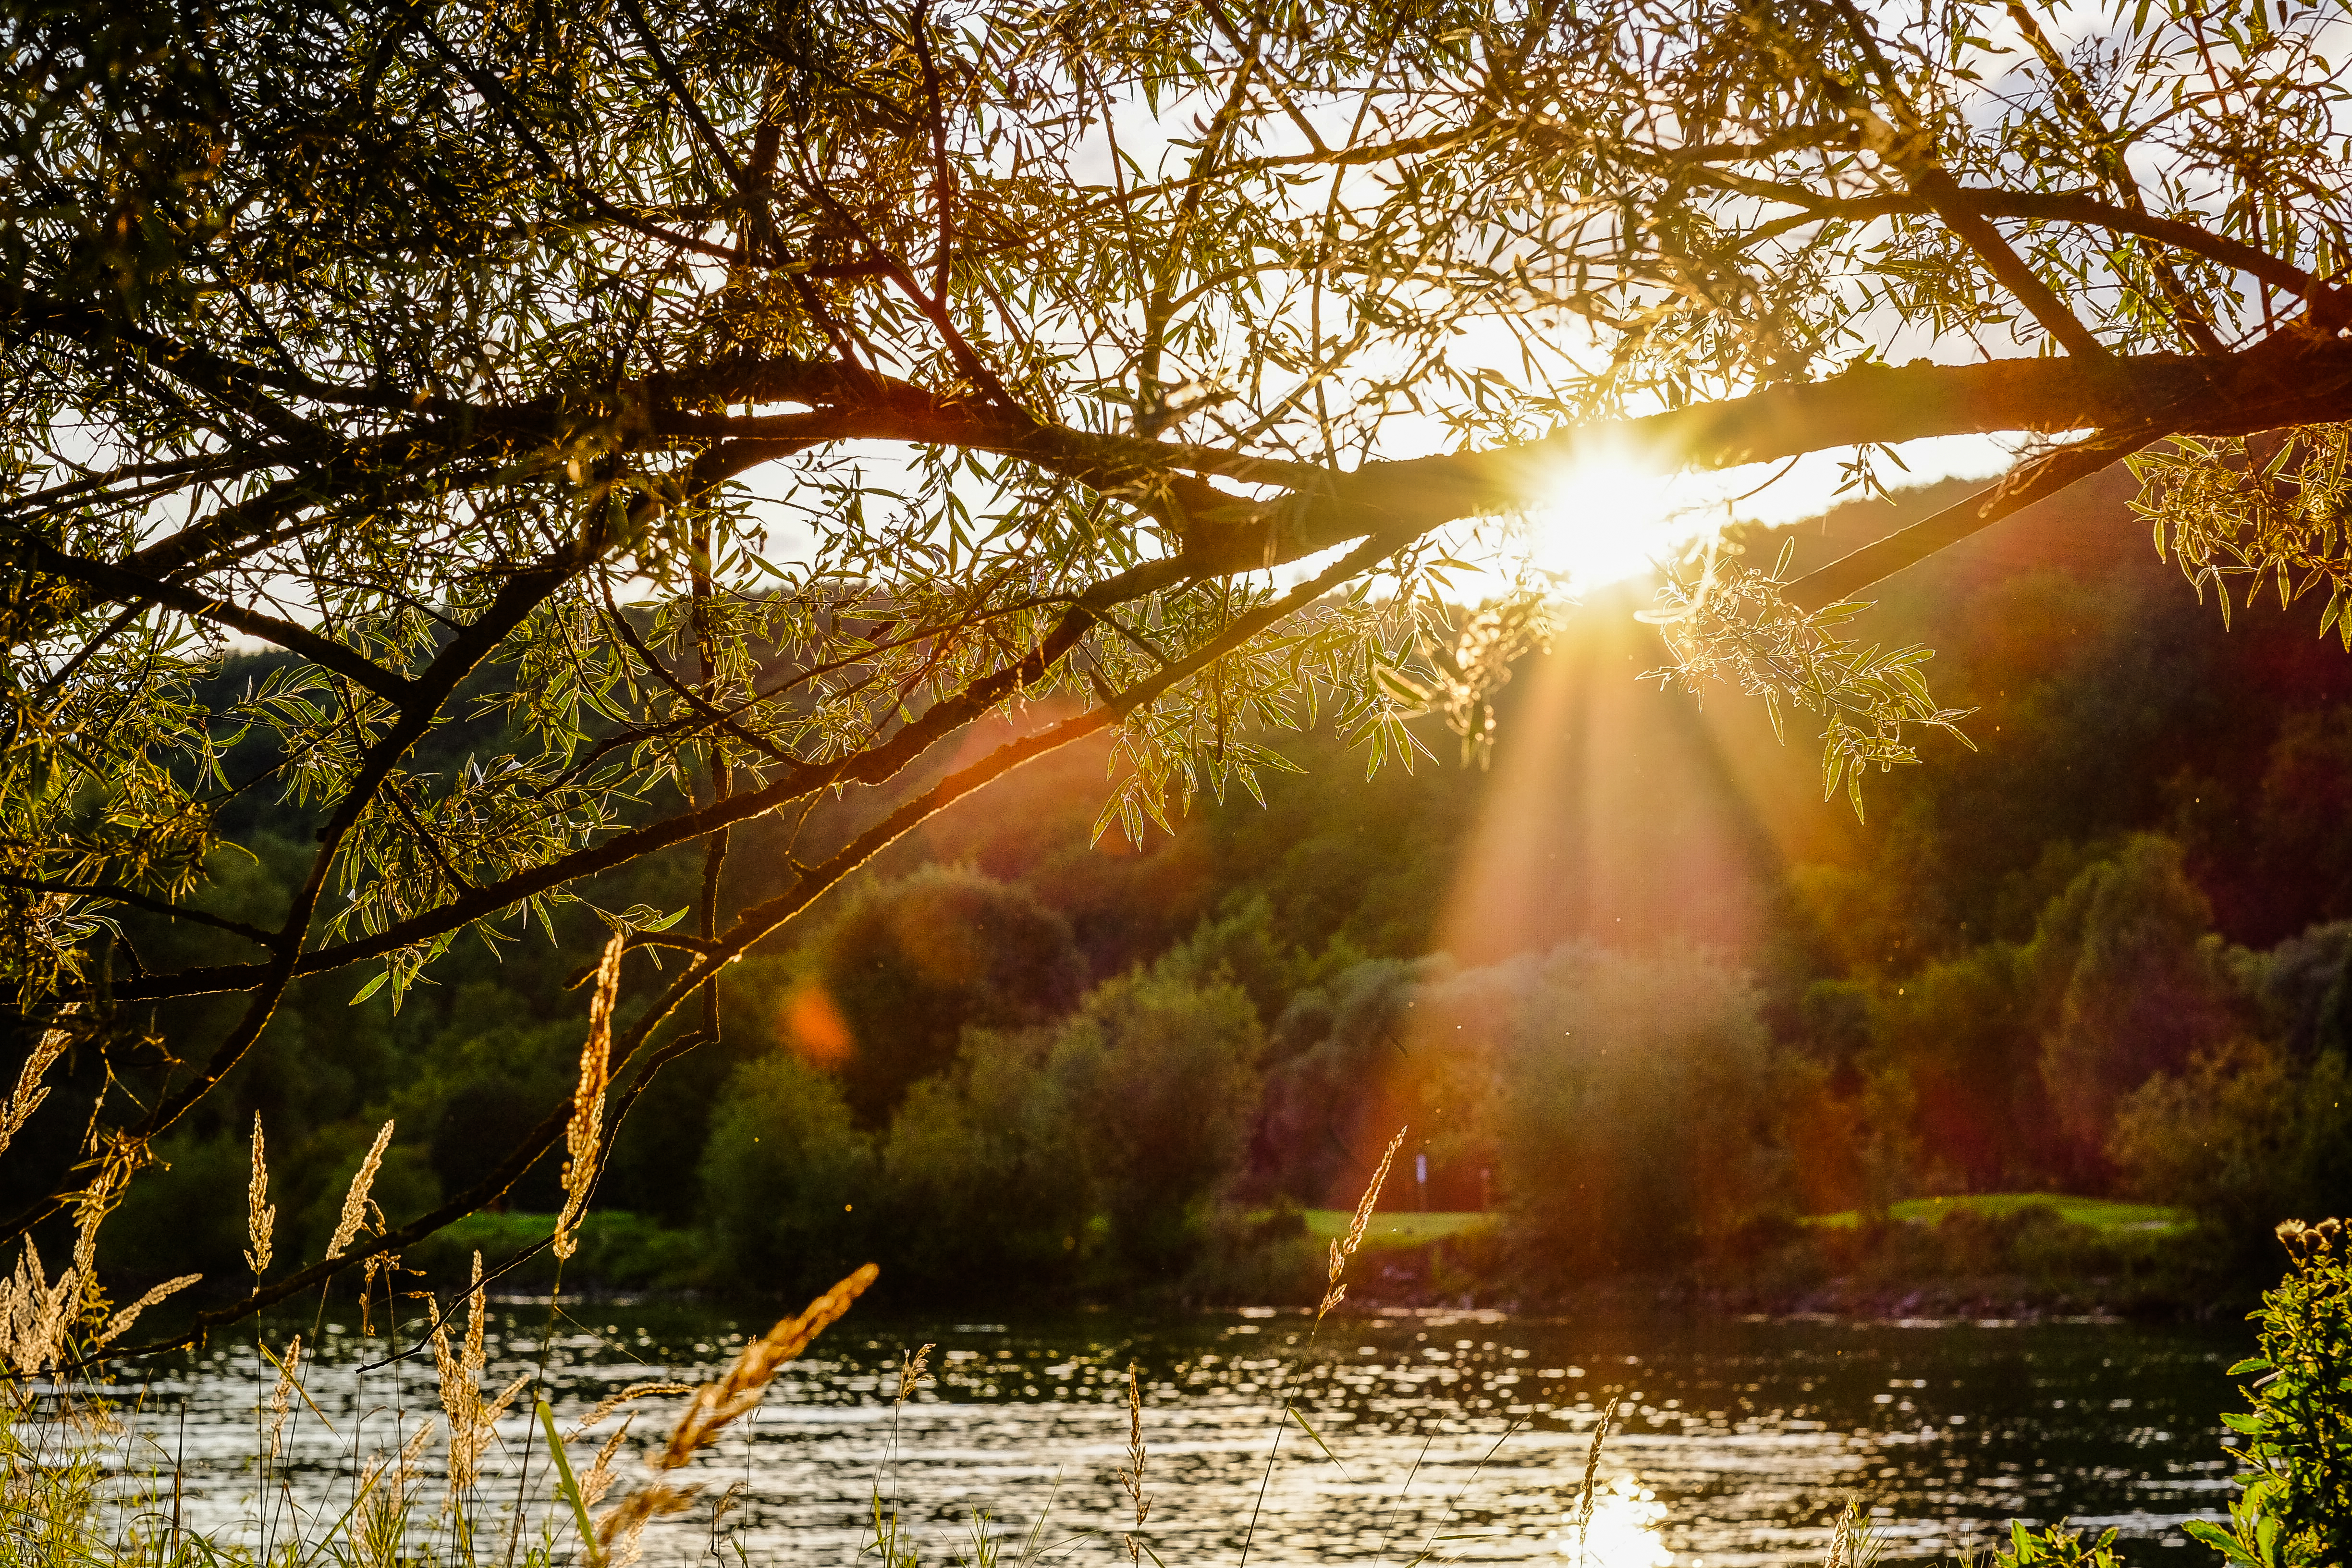
landscape, tree, water, nature, forest, branch, light, plant, mist, sunlight, morning, leaf, flower, river, evening, reflection, autumn, season, danube, landschaft, herbst, bayern, bavaria, woodland, fluss, habitat, gegenlicht, supershot, oberpfalz, contra, donau, upperpalatinate, natural environment, atmospheric phenomenon, woody plant